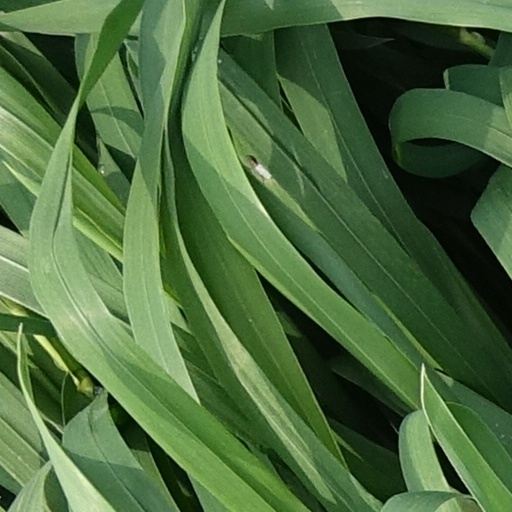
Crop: wheat